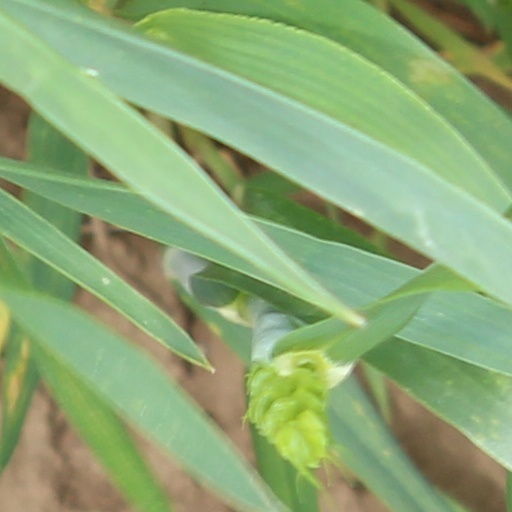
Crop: wheat